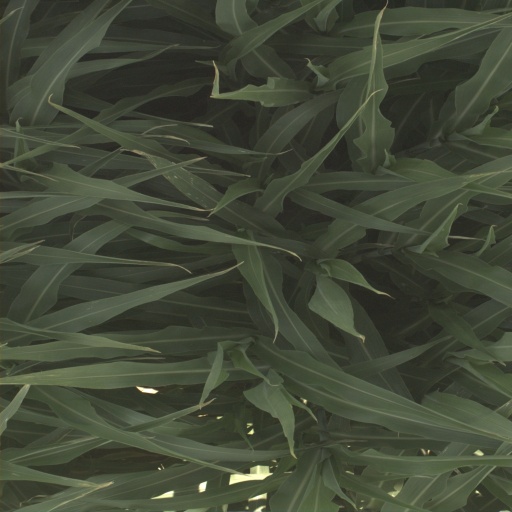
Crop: sorghum